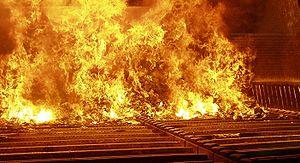
Déchets municipaux solides en combustion dans un four à grille mobile, dans un incinérateur destiné à la valorisation énergétique des déchets, pouvant traiter 15 tonnes de déchets par heure. L'air de combustion primaire pénètre dans le four par les trous visibles sur la grille.
L’incinération des déchets est une technique de transformation par l’action du feu. Incinérer signifie « réduire en cendres » ou, dit autrement, qu’on brûle complètement les matières à incinérer. C’est une des techniques de gestion des déchets qui peut servir à produire de l'électricité et/ou de la chaleur, mais qui peut être source de pollution de l'air. L'incinération a deux sous-produits : les mâchefers et des résidus d’épuration de fumées.